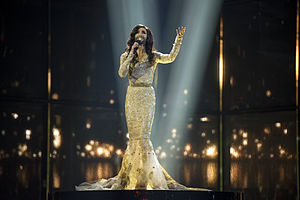
Østrig i Eurovision Song Contest
Conchita Wurst ved den anden semifinale generalprøve ved Eurovision Song Contest 2014
Østrig har deltaget i Eurovision Song Contest siden 1957. Landet har vundet to gange, i 1966 med "Merci cherie", sunget af Udo Jürgens, og i 2014 med "Rise Like a Phoenix", sunget af Conchita Wurst.